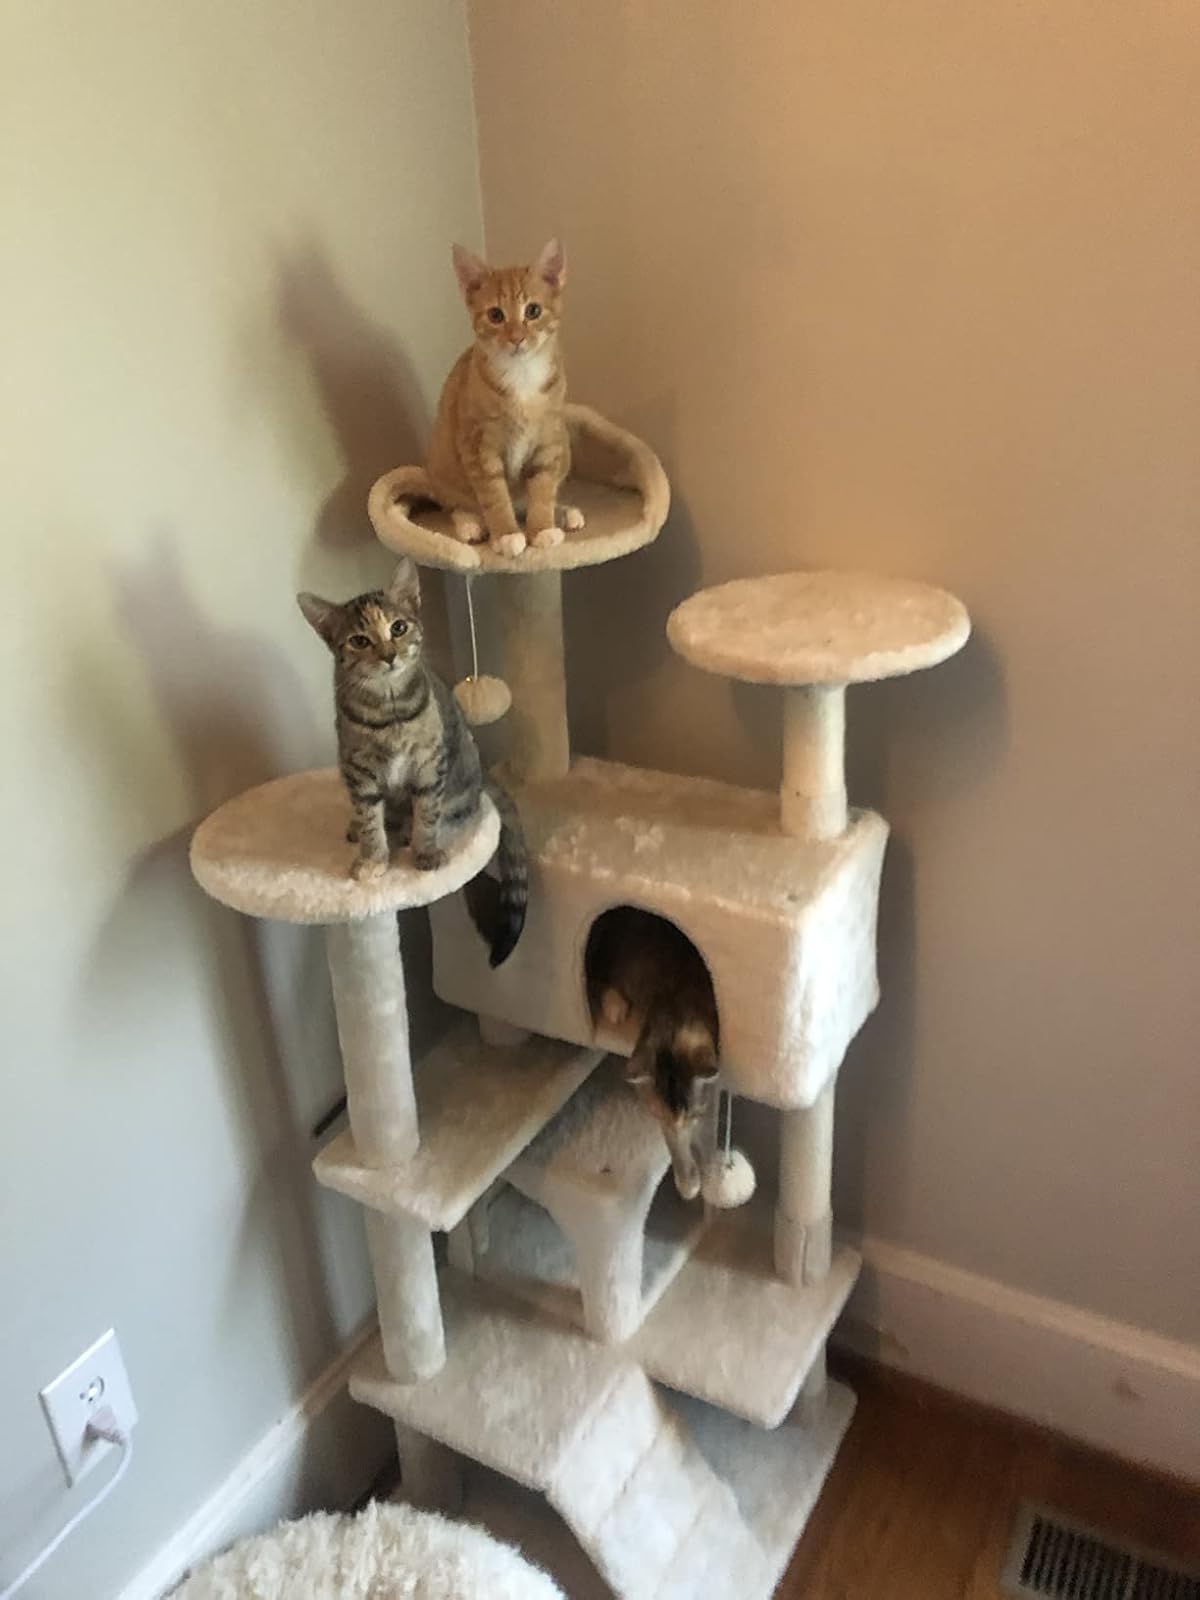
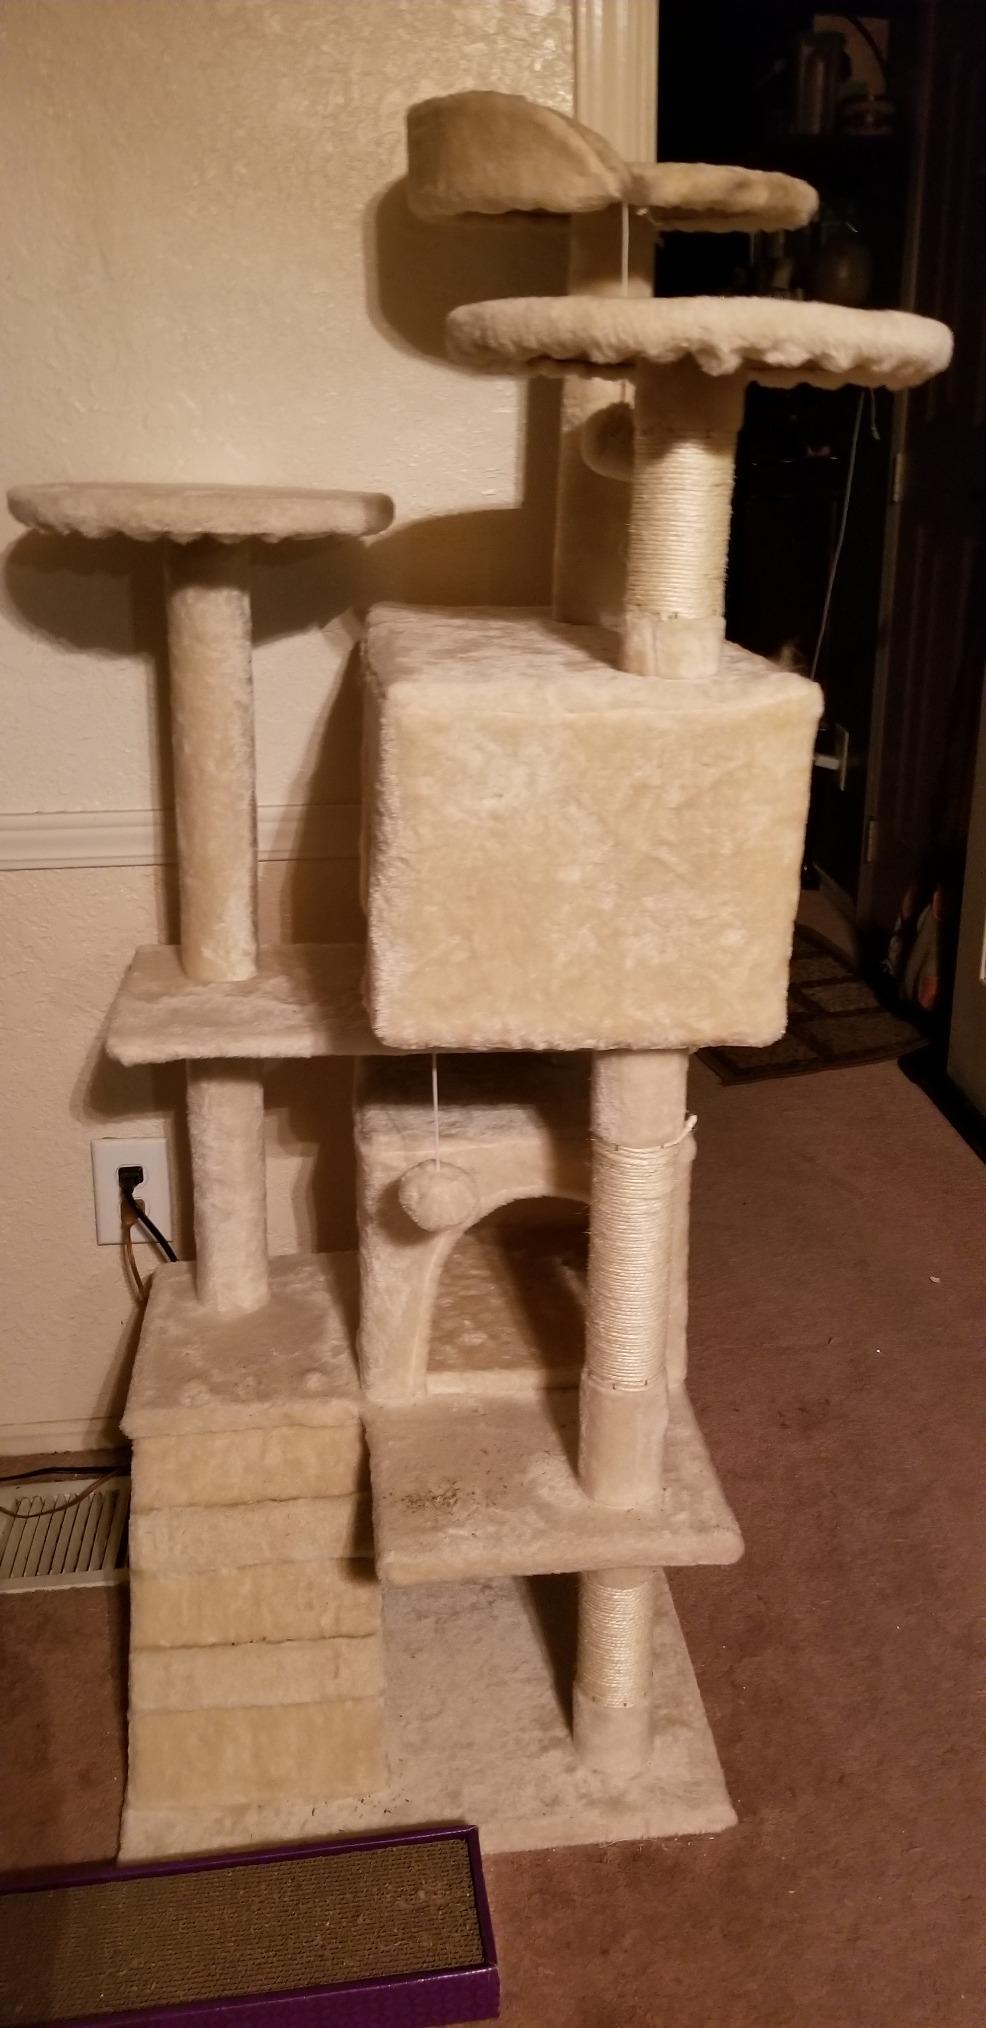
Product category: items_cat tree
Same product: yes